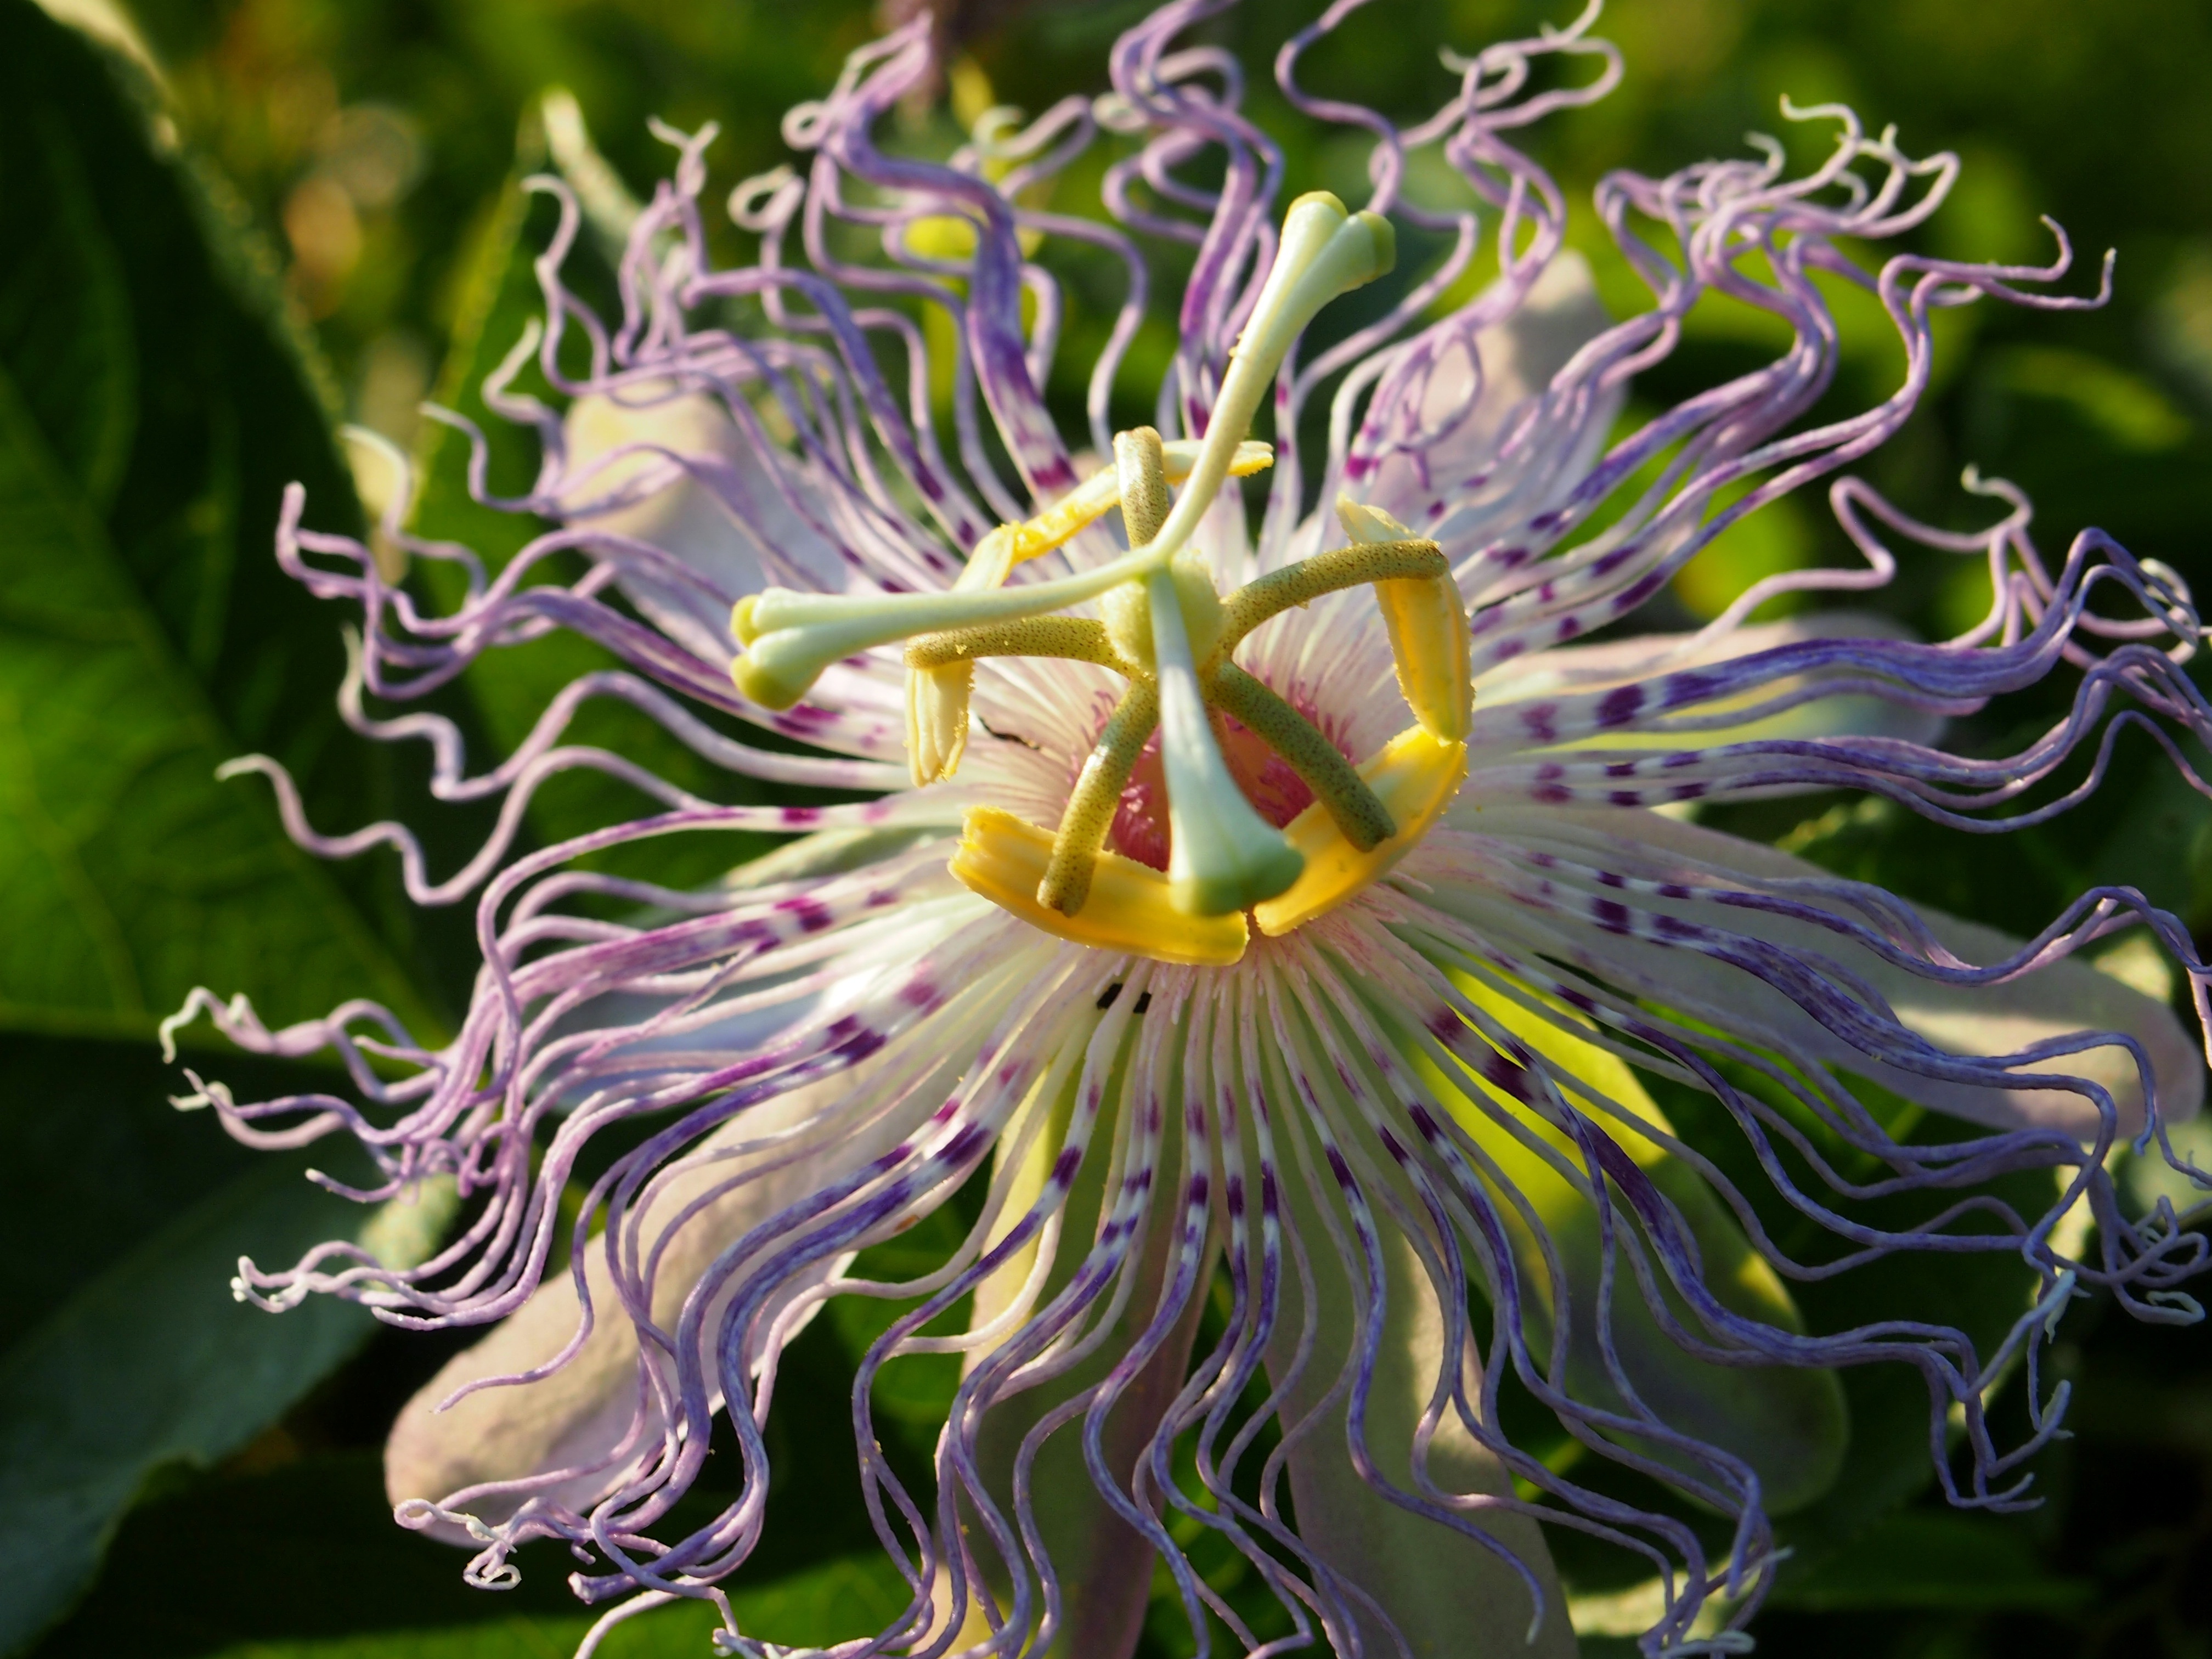
plant, flower, botany, flora, wildflower, petals, purple flower, passion flower, daylily, purple passion flower, macro photography, flowering plant, land plant, passion flower family, purple passionflower